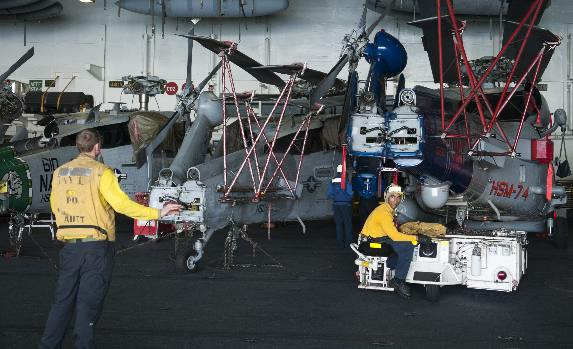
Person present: Yes